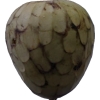
Label: cherimoya